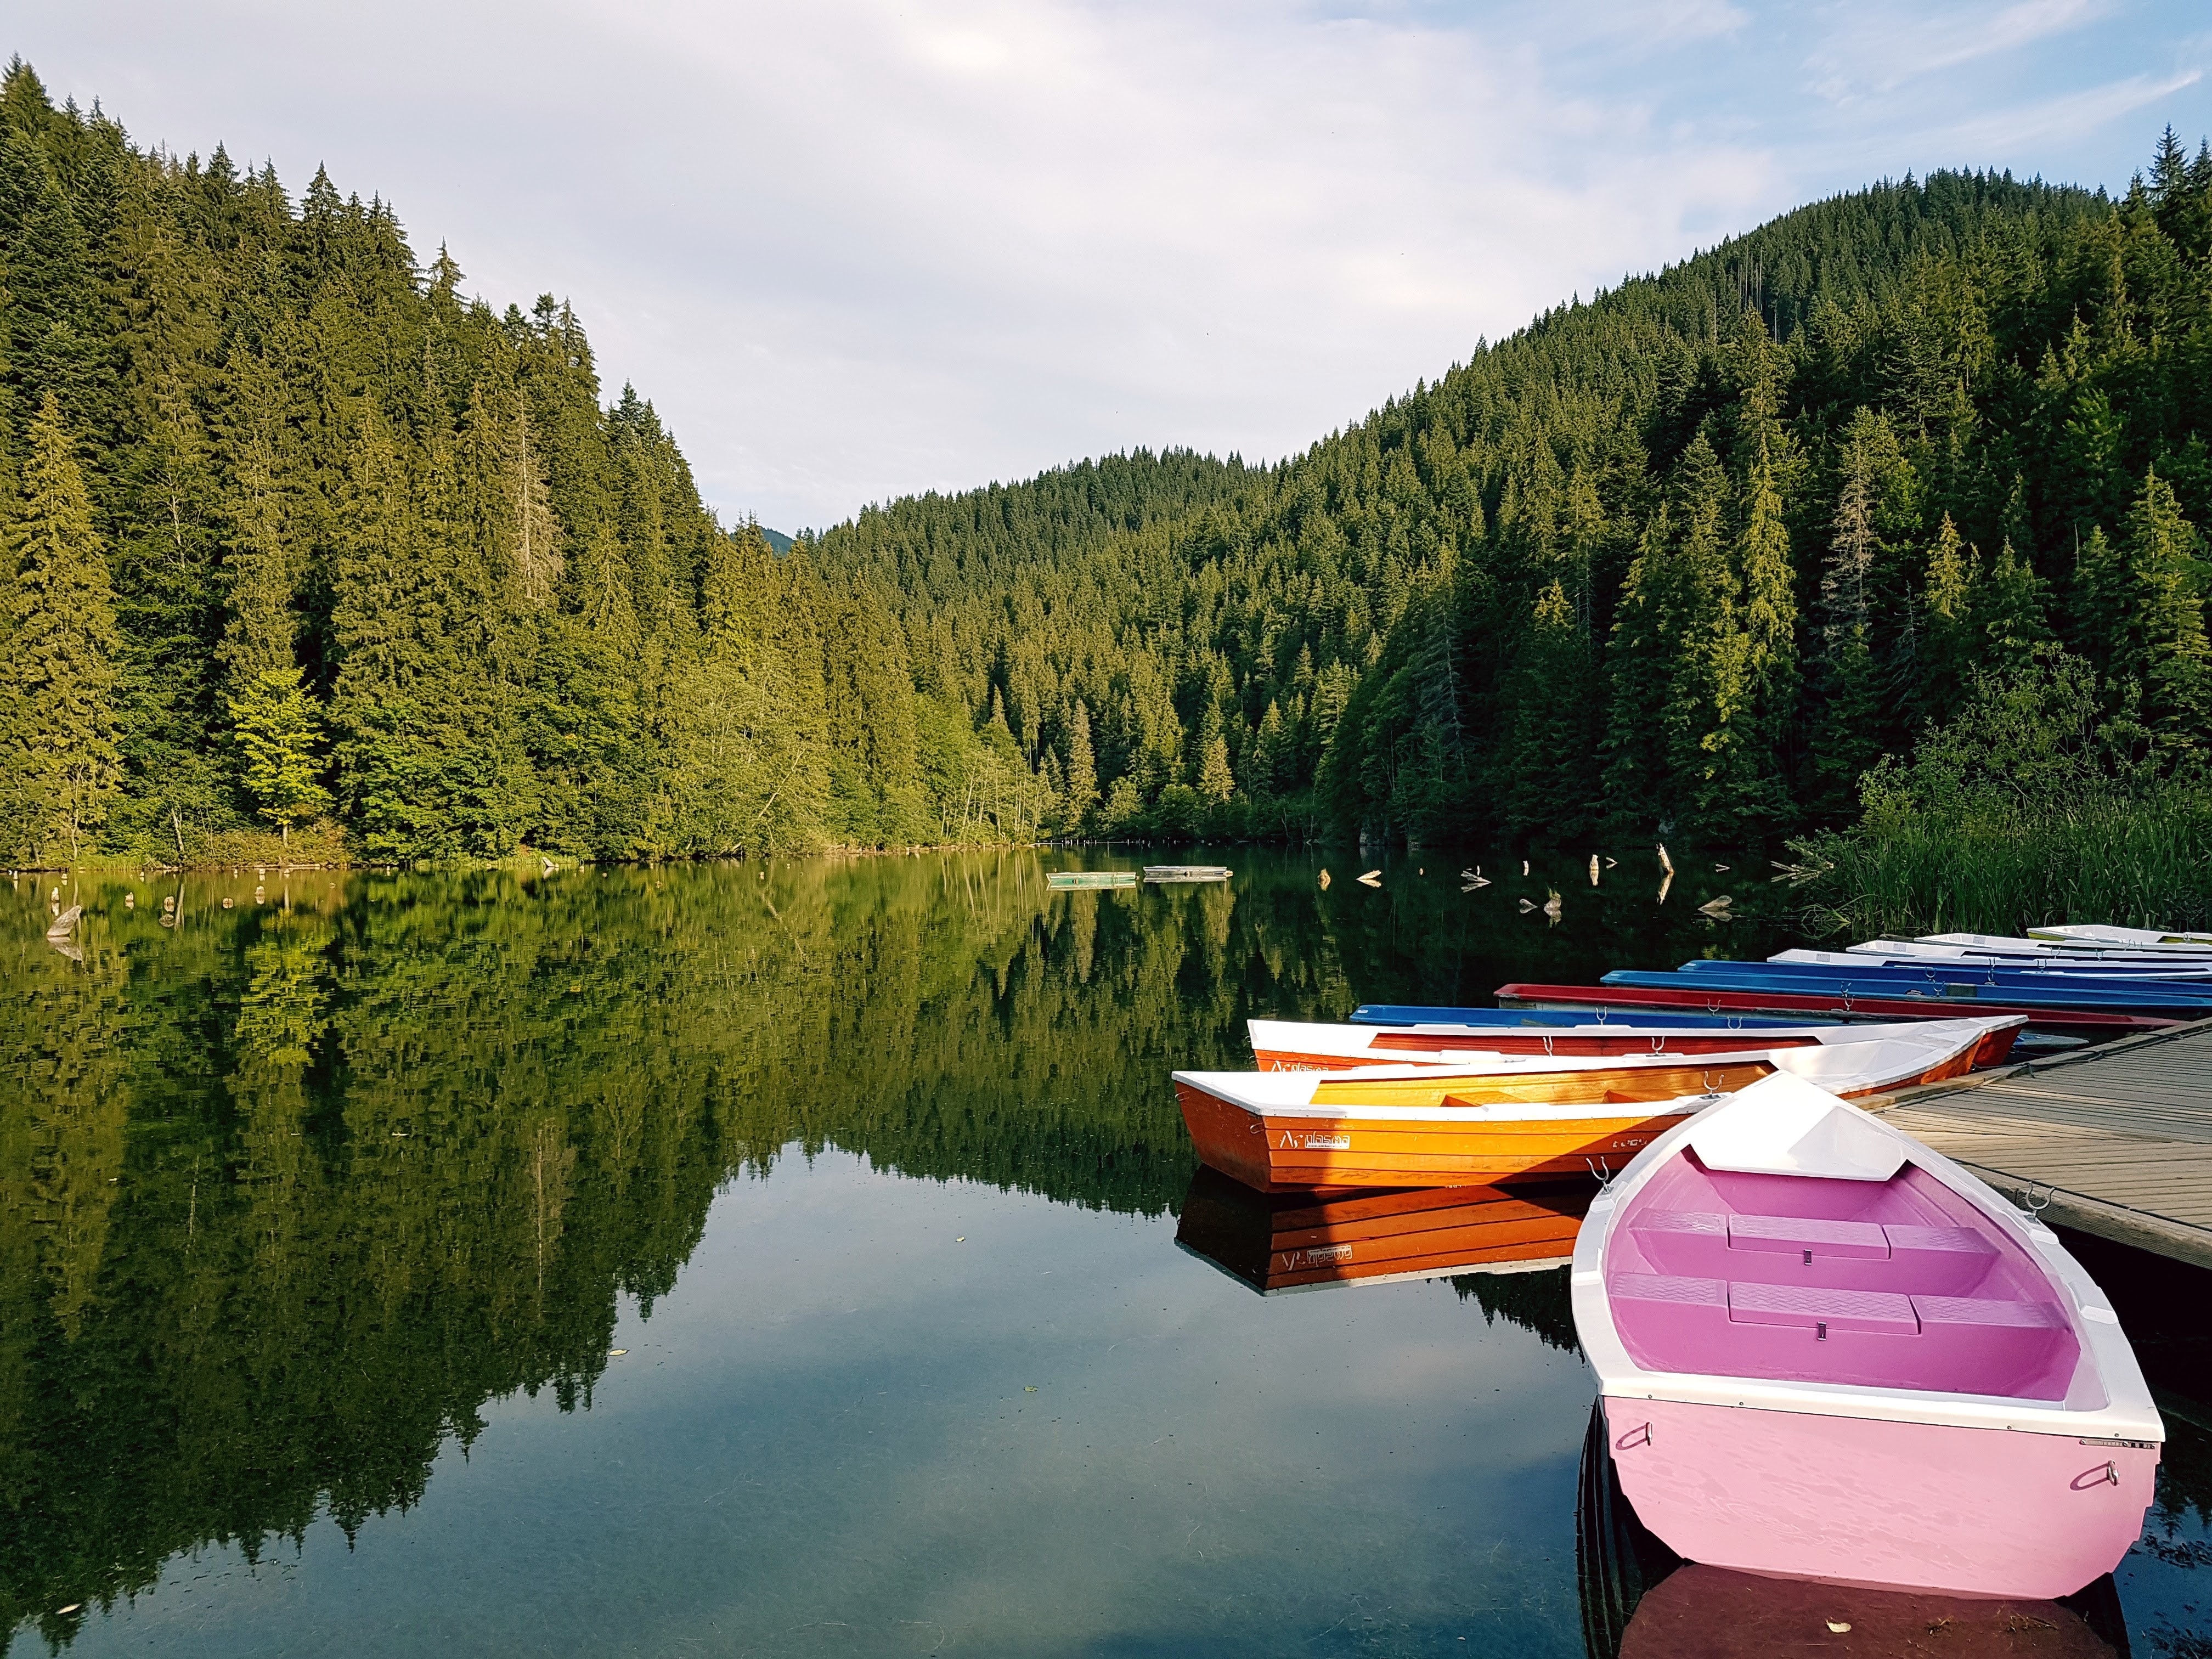
reflection, nature, lake, water, wilderness, natural landscape, tree, boat, natural environment, vehicle, water transportation, sky, tarn, boating, mountain, river, canoe, inlet, watercraft, national park, woody plant, forest, boats and boating equipment and supplies, canoeing, landscape, recreation, summer, kayaking, calm, loch, plant, reservoir, vacation, watercraft rowing, bank, kayak, mountain range, pond, fjord, sound